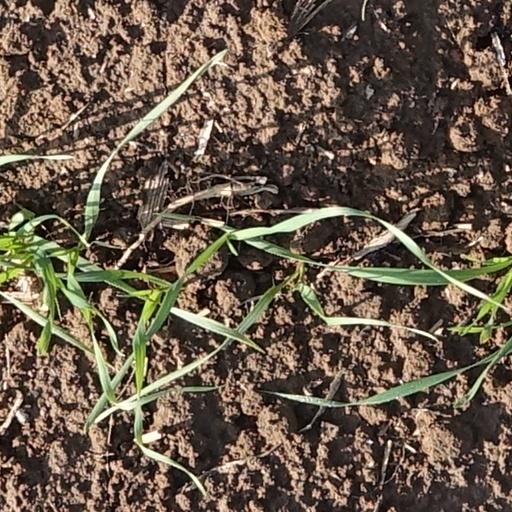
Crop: wheat